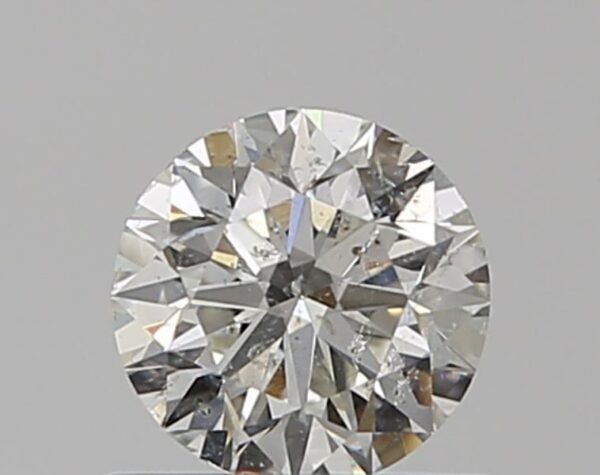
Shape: round
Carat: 0.5
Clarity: I1
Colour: I
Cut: VG
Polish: VG
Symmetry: VG
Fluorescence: N
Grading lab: GIA
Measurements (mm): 5.06 x 5.09 x 3.18